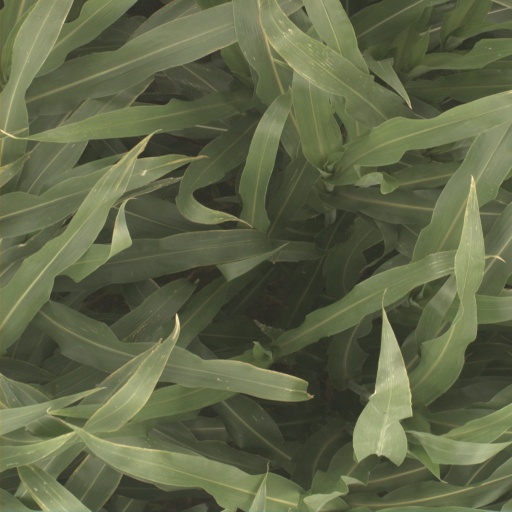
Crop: sorghum